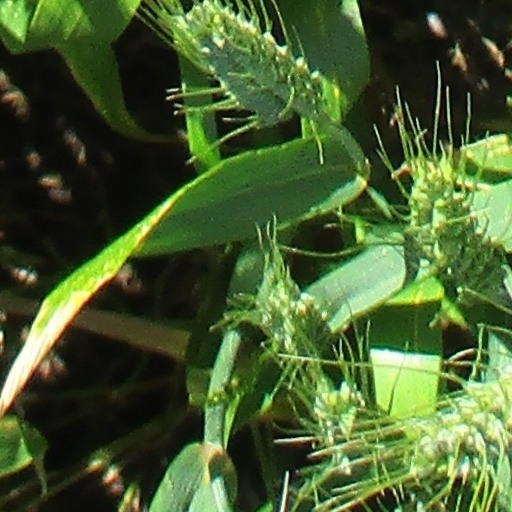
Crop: wheat